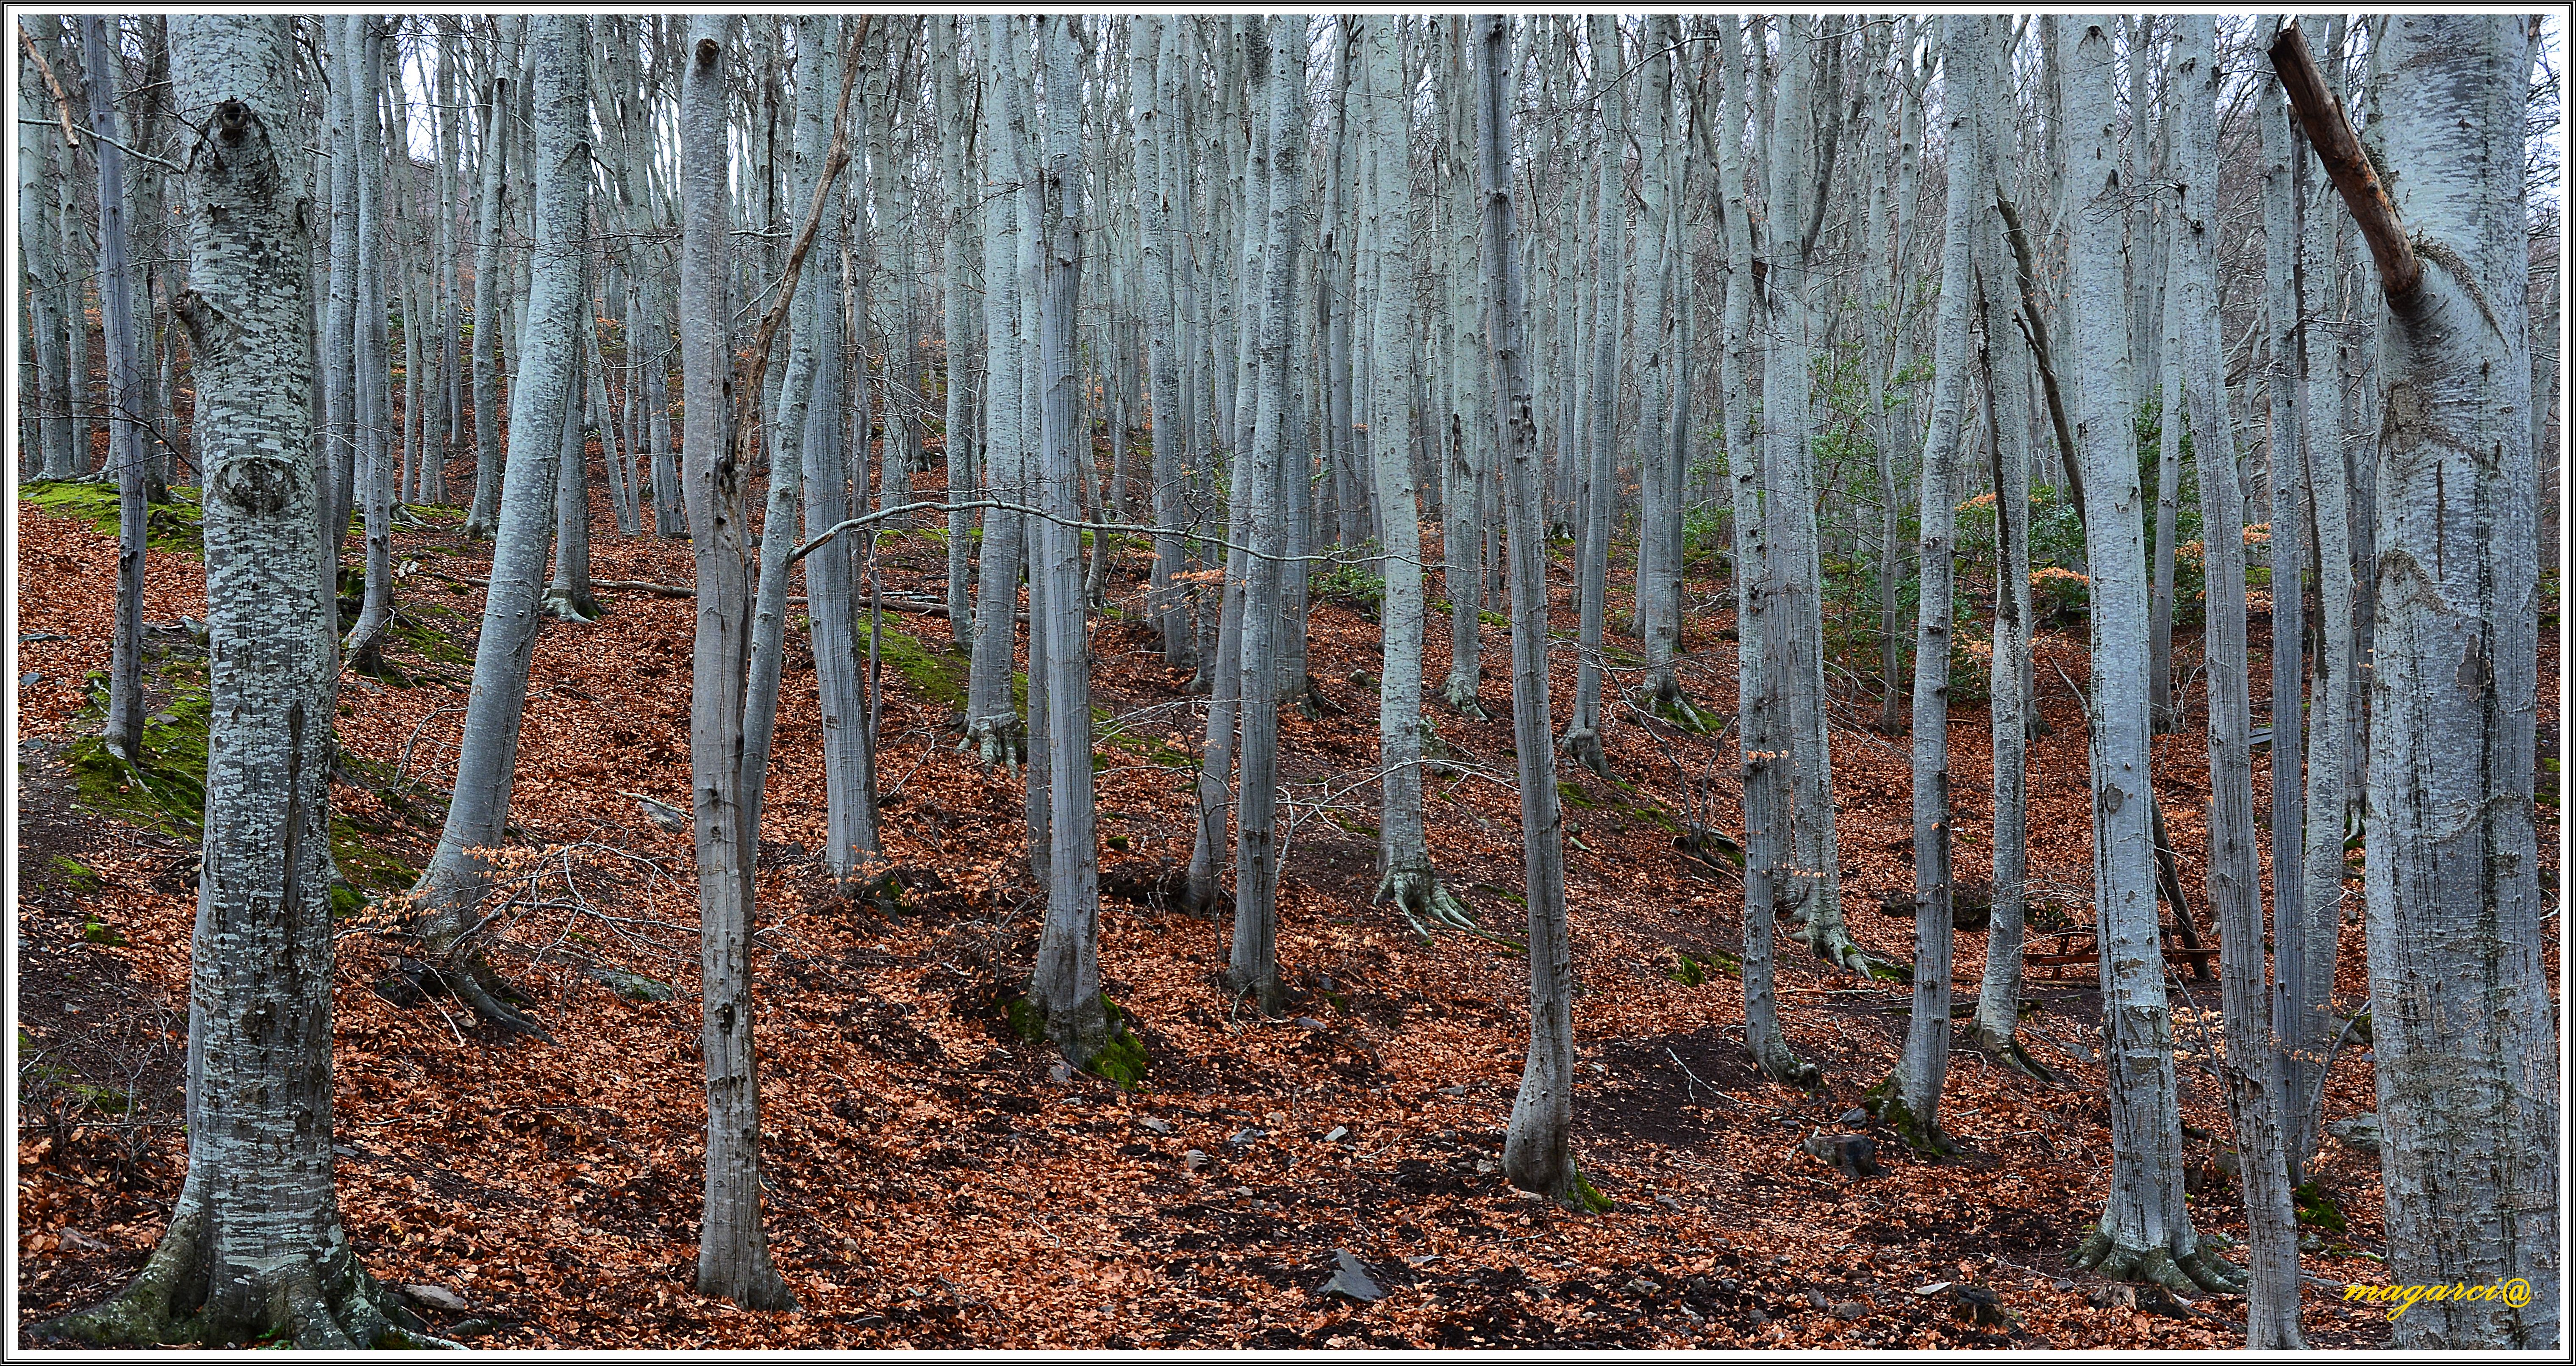
tree, forest, branch, fence, plant, wood, leaf, trunk, birch, autumn, soil, season, cool image, wetland, grove, woodland, habitat, i, ecosystem, flowering plant, natural environment, woody plant, temperate coniferous forest, land plant